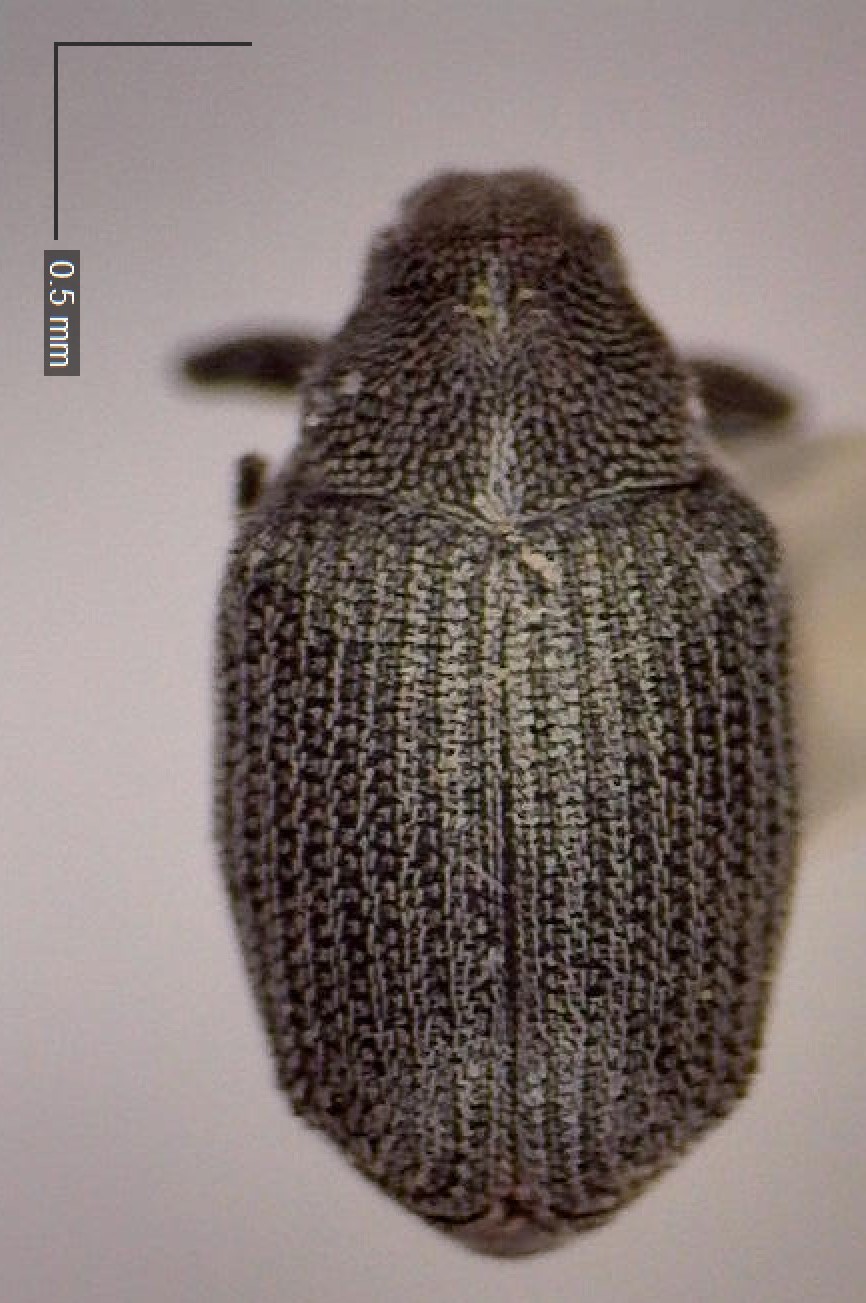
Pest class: Cabbage_seedpod_weevil